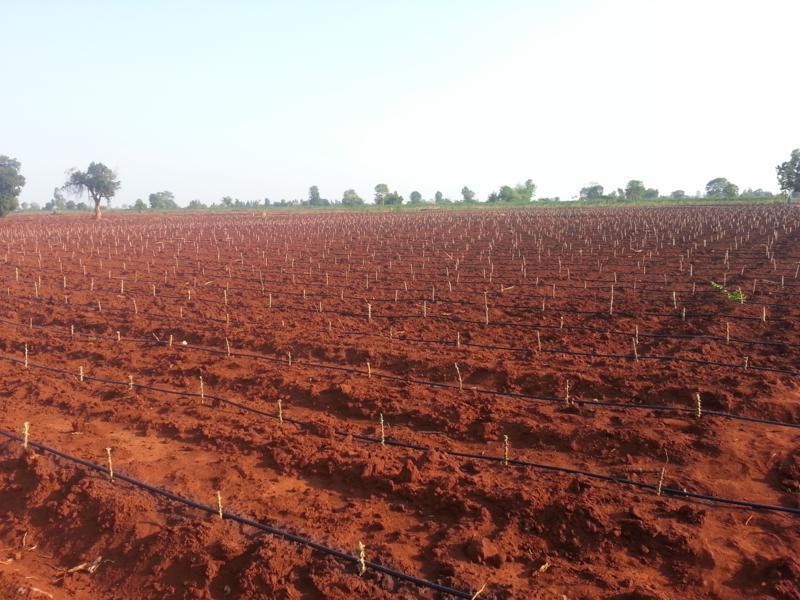
Mandhari inayoonyesha shamba kubwa, lililolimwa, labda kwa ajili ya kupanda mazao, udongo unaonekana kuwa wa rangi nyekundu, au kahawia, na umelainishwa kwa matuta mengi, yanayonyooka sambamba, kuna safu nyingi za mimea midogo au vipandikizi, vilivyopandwa kwenye matuta haya, vikiwa vimepandwa kwa umbali, sawa.